Frank Salemme

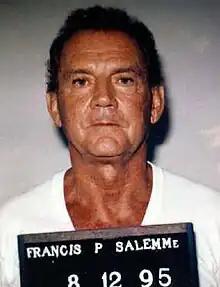
Salemme's August 12, 1995 FBI mugshot

Francis Patrick Salemme (pronounced sah-LEM-ee; August 18, 1933 – December 13, 2022), sometimes spelled Salemmi, also known as "Cadillac Frank" and "the General", was an American mobster from Boston, Massachusetts who became a hitman and eventually the boss of the Patriarca crime family of New England before turning government witness.